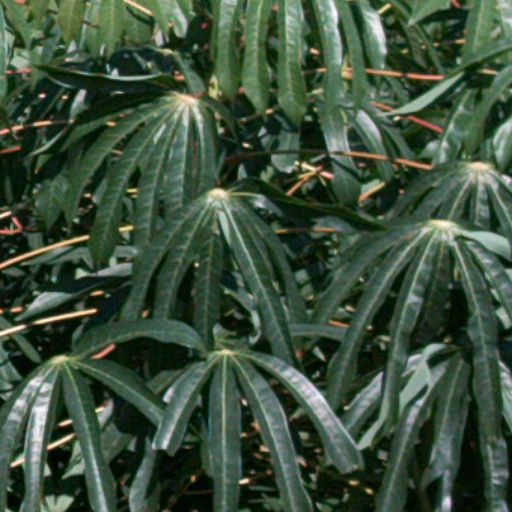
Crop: cassava